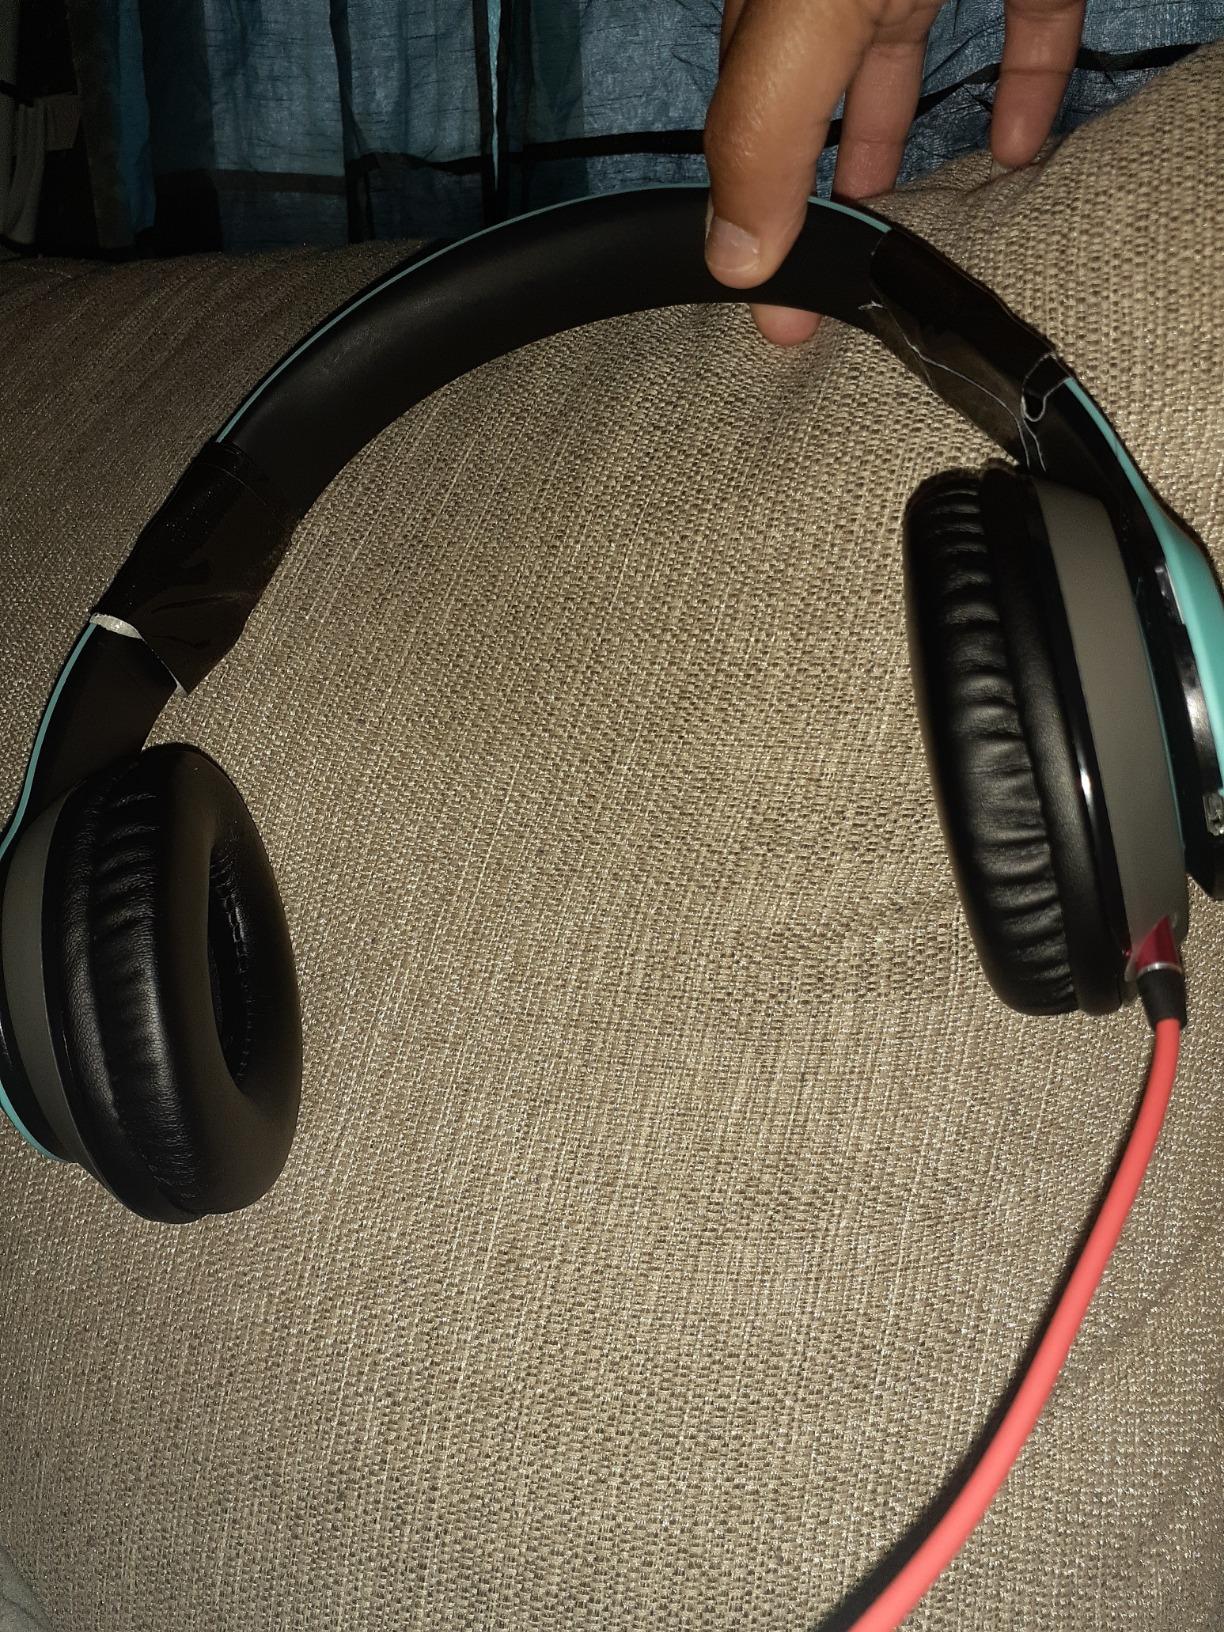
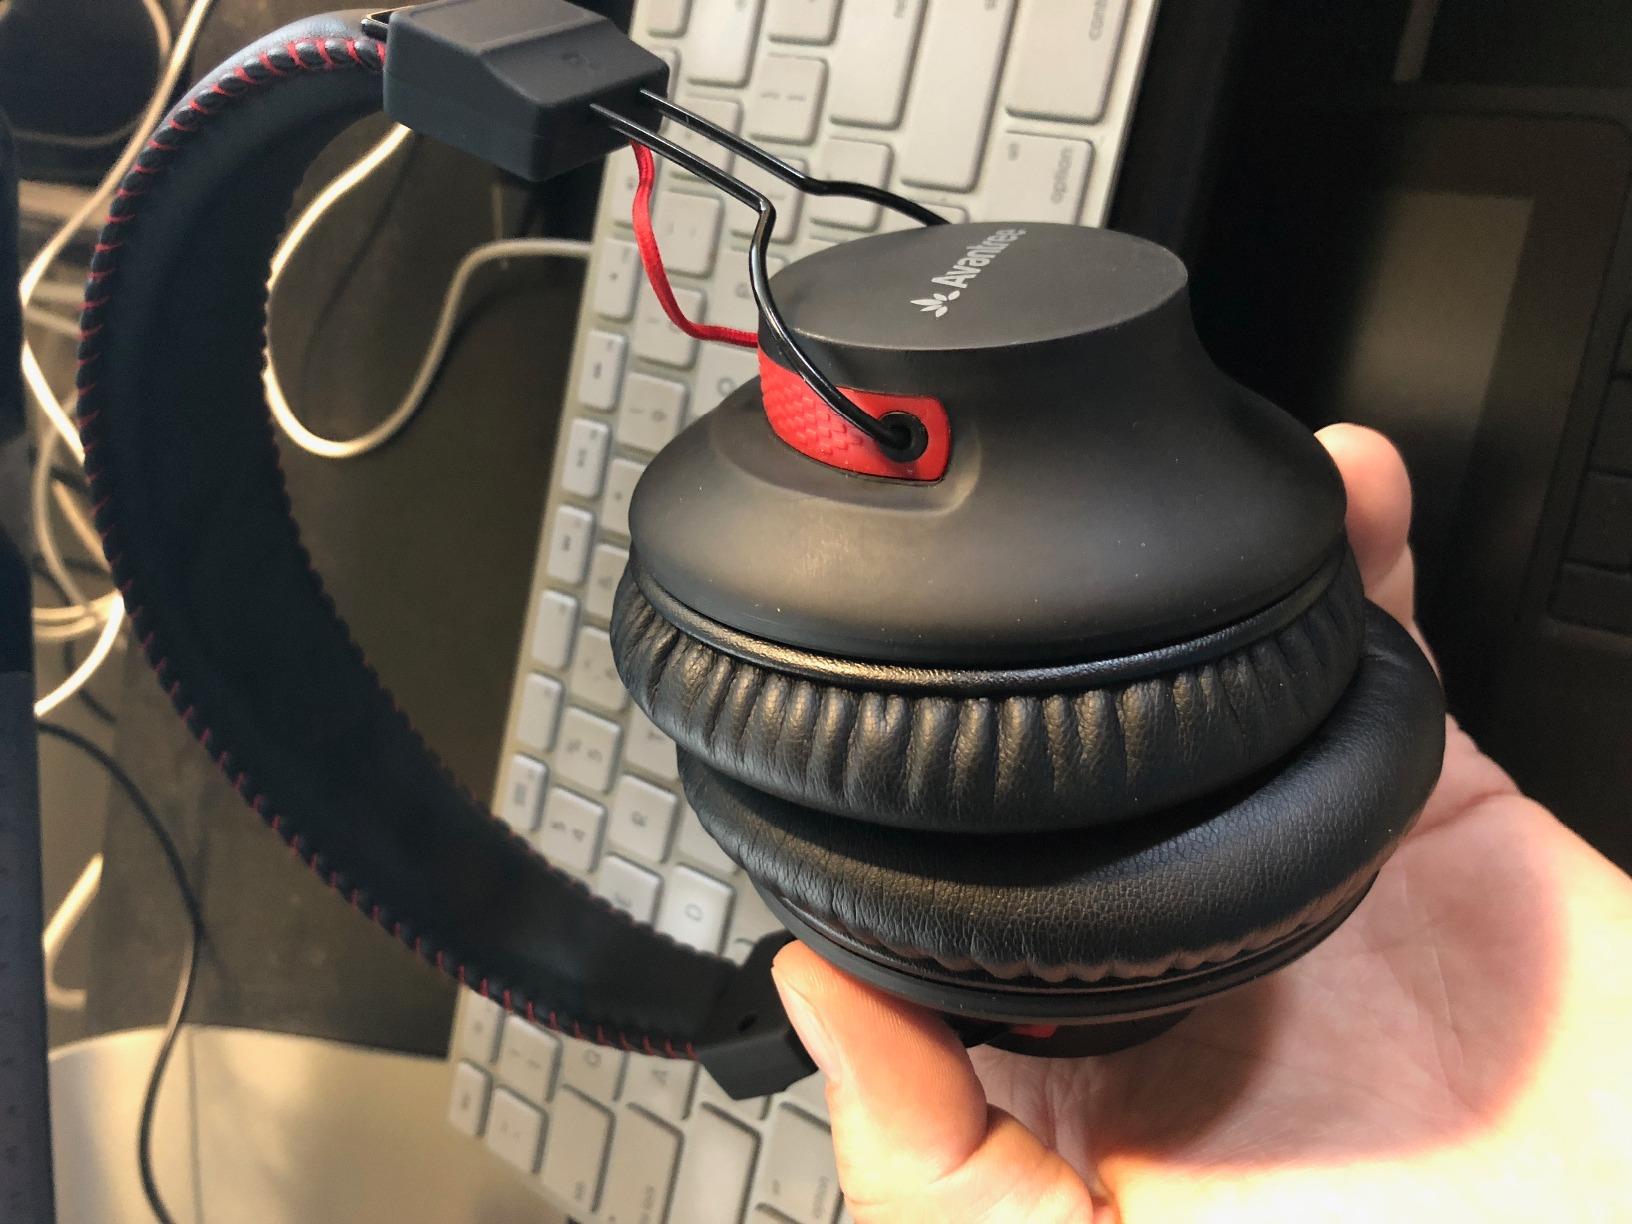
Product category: headphones
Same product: no